Joyner, Queensland

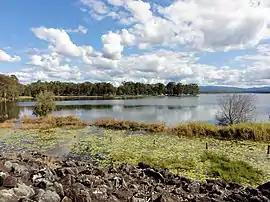
Lake Samsonvale at Joyner, 2011

Joyner is a suburb in the City of Moreton Bay, Queensland, Australia. It is part of the Brisbane metropolitan area. In the , Joyner had a population of 3,600 people.